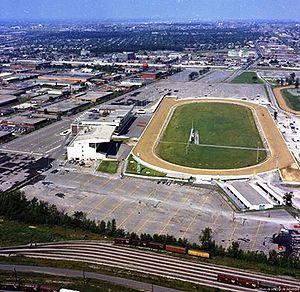
Hippodrome de Montréal
Côte-des-Neiges est un quartier sociologique de la ville de Montréal situé au nord de l'arrondissement Côte-des-Neiges-Notre-Dame-de-Grâce. Il est logé au centre de l'île de Montréal sur le versant ouest du mont Royal et il est traversé en son centre par le chemin de la Côte-des-Neiges. On y comptait 92 870 habitants en 2013
L'Hippodrome de Montréal était une installation de courses de chevaux, sous harnais, situé à Montréal au Québec, Canada.